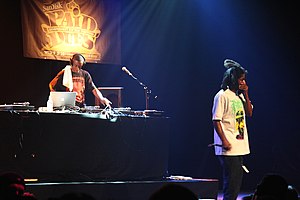
Murs
Murs er en undergrundsrapper fra Los Angeles. Han arbejder for Definitive Jux pladeselskabet og er medlem af Living Legends gruppen. Han har samarbejdet med Slug på 2 albums dedikeret til b-film skuespillerinder.